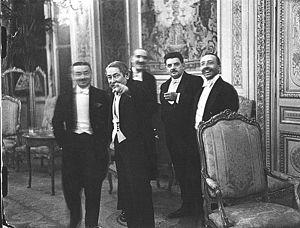
Cette page concerne l'année 1931 du calendrier grégorien.